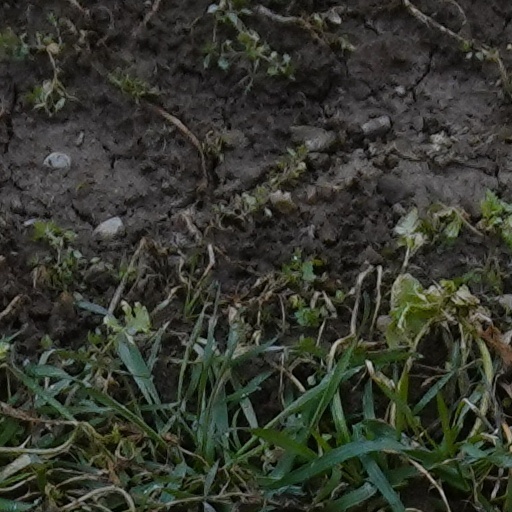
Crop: wheat